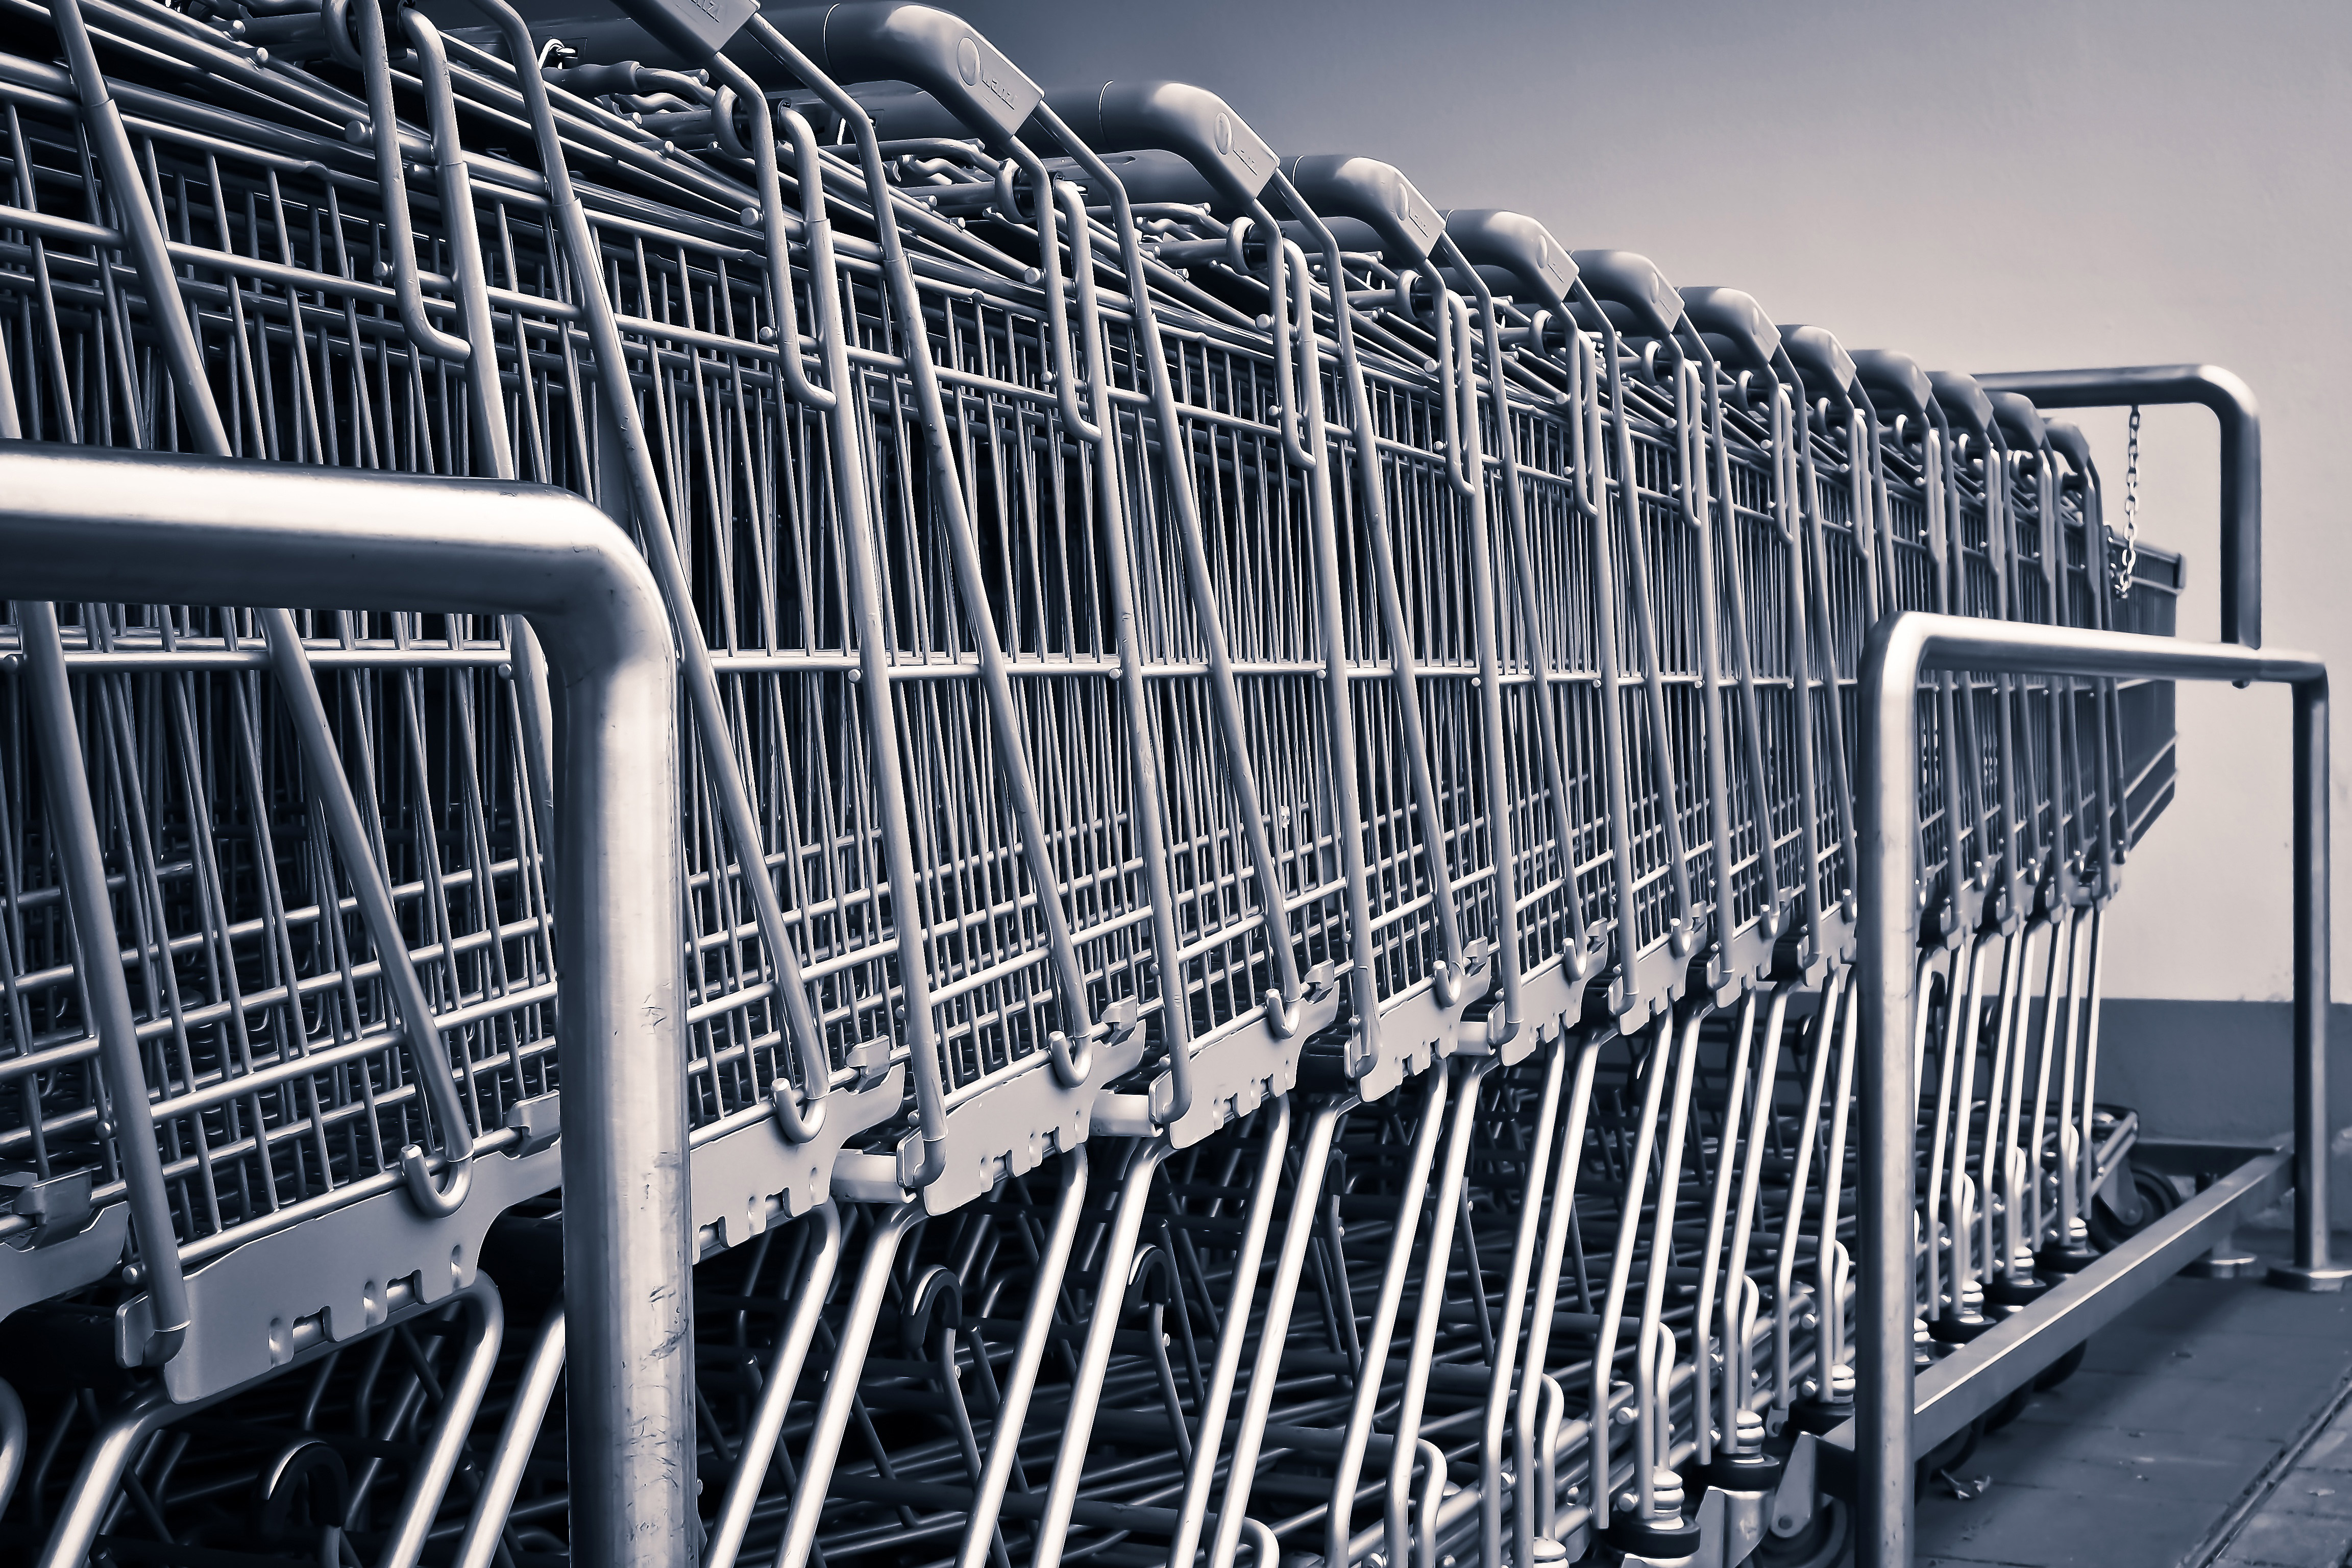
shopping cart, iron, metal, vehicle, steel, cart